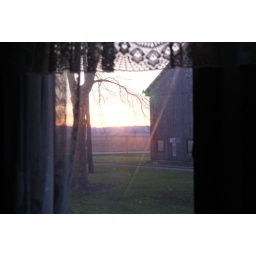
The morning view from my kitchen window after the first night I spent in the house, on my 27th birthday, 11-09-09.